Floyd Smith (physician)

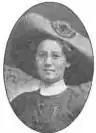

During these events, Smith received many patients from throughout the province of Diyarbakir who suffered from deportations, torture, and massacre. He compiled a list of all the patients he treated and provided details concerning each patient. In one such instance, on 21 May 1915, Smith received a group of twenty patients who escaped the massacres of Karabash, a village near Diyarbakir. The village had a population of about seven hundred people, and consisted of a mixed population of Armenians and Assyrians.